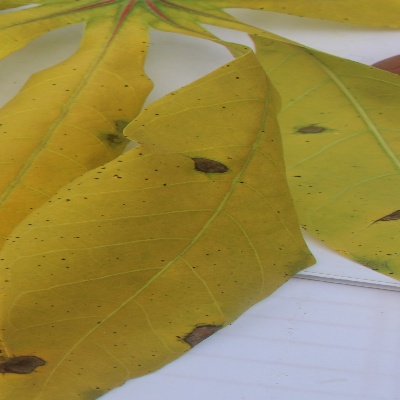
Crop: Cassava
Condition: brown spot